David Broncano

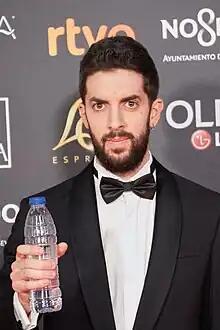
Broncano in 2019.

David Broncano Aguilera (born 30 December 1984) is a Spanish comedian and television host. He has also worked in news and advertising agencies.